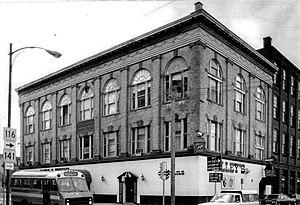
À la fin du XIXᵉ et au début du XXᵉ siècle, Holyoke a un afflux de Franco-Américains, principalement Canadiens français, qui ont immigré au Massachusetts pour travailler dans la croissance des usines textiles et papiers de la ville. En 1900, une personne sur trois résidant à Holyoke était d'origine franco-canadienne et, selon une enquête menée en 1913 sur les Américains français aux États-Unis, Holyoke, avec d'autres villes du Massachusetts, avait une communauté plus grande que celles de la Nouvelle-Orléans ou Chicago à cette époque. Initialement confronté à la discrimination des propriétaires de moulins pour saper leur syndicalisation, ainsi qu'à la création d'institutions françaises distinctes au sein du mouvement La Survivance, ce groupe démographique a rapidement acquis une représentation dans les institutions civiques et dans le développement de la ville.